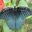
Label: butterfly